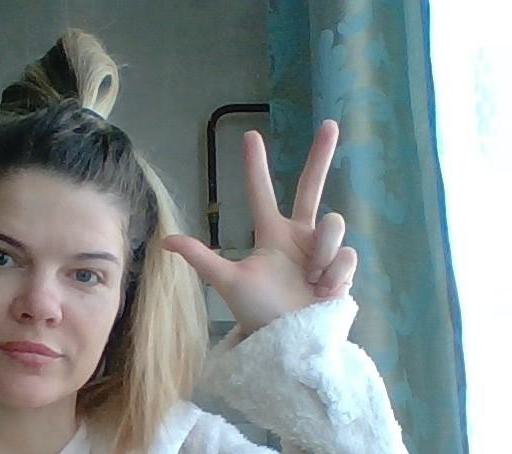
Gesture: three2